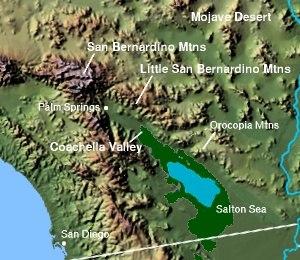
Les montagnes Little San Bernardino sont une chaînon de montagnes américain à la limite du comté de Riverside et du comté de San Bernardino, en Californie. Elles culminent à 1 773 mètres d'altitude à Quail Mountain. Elles sont en partie protégées au sein du parc national de Joshua Tree et de la Joshua Tree Wilderness.